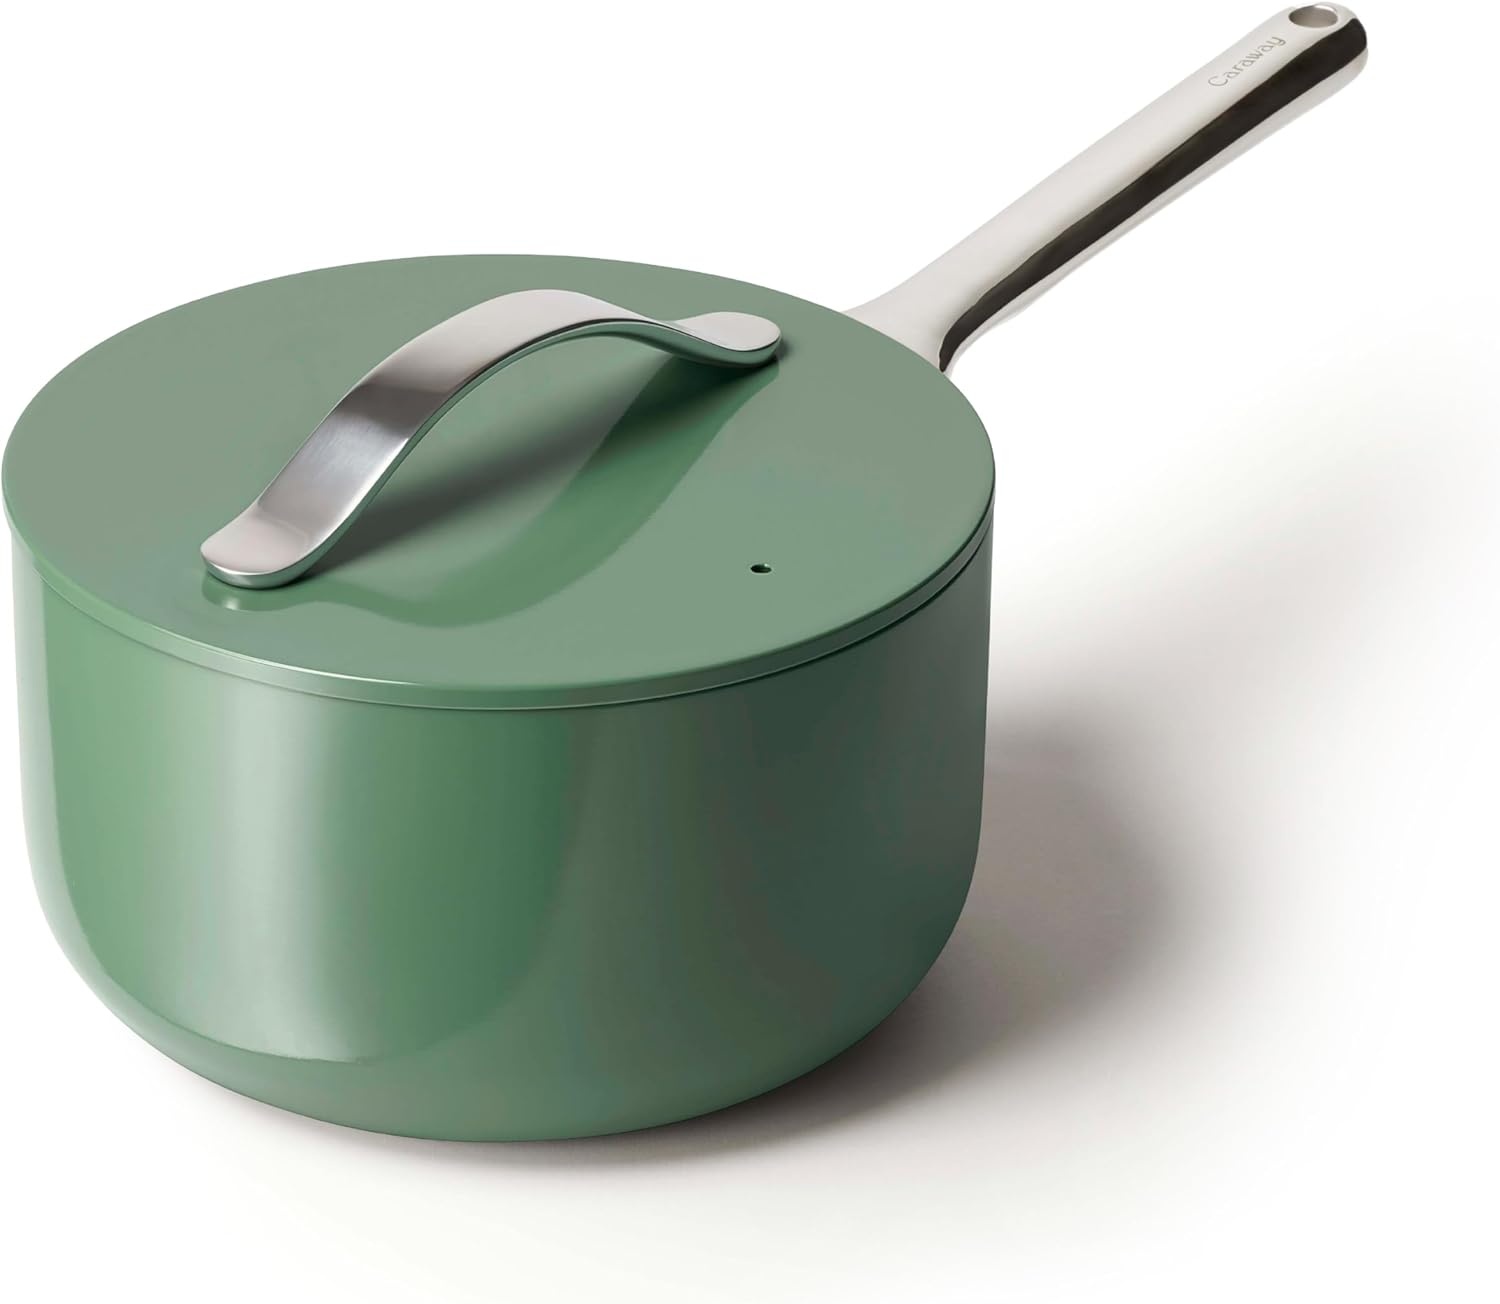
Caraway Nonstick Ceramic Sauce Pan with Lid (3 qt) - Non Toxic, PTFE & PFOA Free - Oven Safe & Compatible with All Stovetops (Gas, Electric & Induction) - Sage
Overview Material : Aluminum Finish Type : Non-Stick Brand : Caraway Color : Sage Capacity : 3 Quarts Item Weight : 4 Pounds Coating Description : Non-Toxic Ceramic Is Oven Safe : Yes Manufacturer : Caraway Size : 3 Qt About this item 3 QUART SAUCE PAN: Perfect for risotto, sauces, soups, mac and cheese and more. This durable non-stick pot makes cooking easier than ever, cleaning (dare we say) enjoyable, and adds a pop of color to any home. NATURALLY NON-STICK: Our naturally slick non-stick pots and pans require less oil or butter for cooking and minimal scrubbing for a spotless clean, giving you a healthier and more enjoyable at-home cooking experience. DURABLE & EASY TO CLEAN: This durable non-stick pot makes cooking easier than ever, cleaning (dare we say) enjoyable. Your delicious sauces or soups will glide right out from the pot and onto your plate and any residue left over wipes right off! NON-TOXIC COATING: All Caraway pot and pan products are free of PTFE, PFOA, PFAS, lead, cadmium and other toxic materials that can leach into your food, making them safe for you, your family and the environment. SIMPLE CARE: Our cookware ais made for any kitchen and cooktop. Use them on low to medium heat and add a dash of oil or butter for an effortless glide. Our cookware is also oven-safe up to 550ºF.
Brand: Caraway
Category: Home & Garden > Kitchen & Dining > Cookware & Bakeware > Cookware > Saucepans